The Girls (Blackpink song)

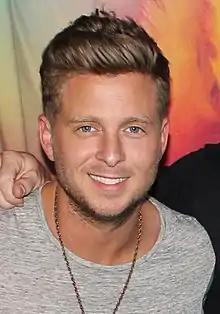
"The Girls" features songwriting contributions from Ryan Tedder.

"The Girls" serves as the soundtrack for the group's mobile game "Blackpink: The Game", written and composed by Ryan Tedder alongside group members Jennie and Rosé with their frequent collaborator Danny Chung, in addition to Melanie Fontana, Michel 'Lindgren' Schulz, and Madison Love. It is an EDM and trap-based track that features hip-hop-leaning beats and a Turkish flute sound throughout the song. Its lyrics revolve around "the importance of being independent and courageous."